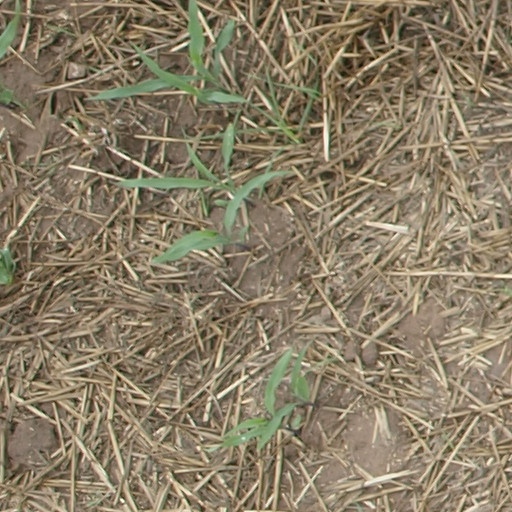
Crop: maize; corn